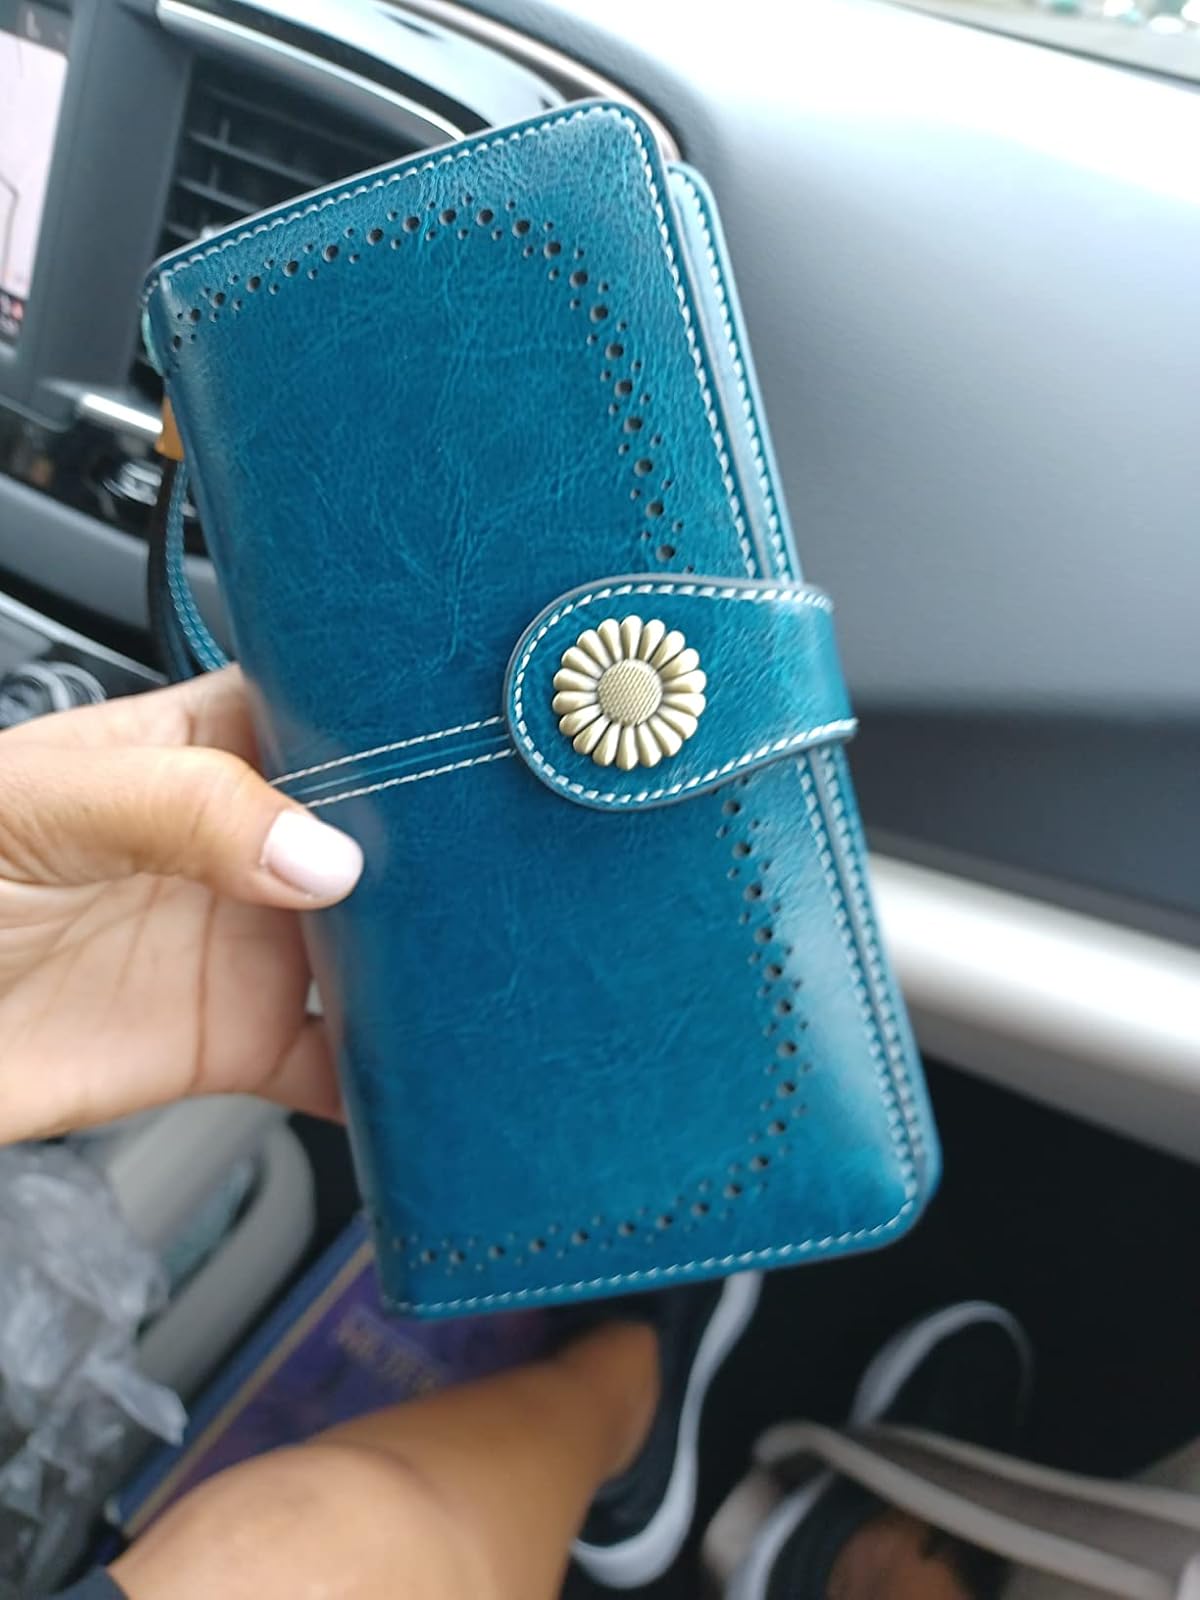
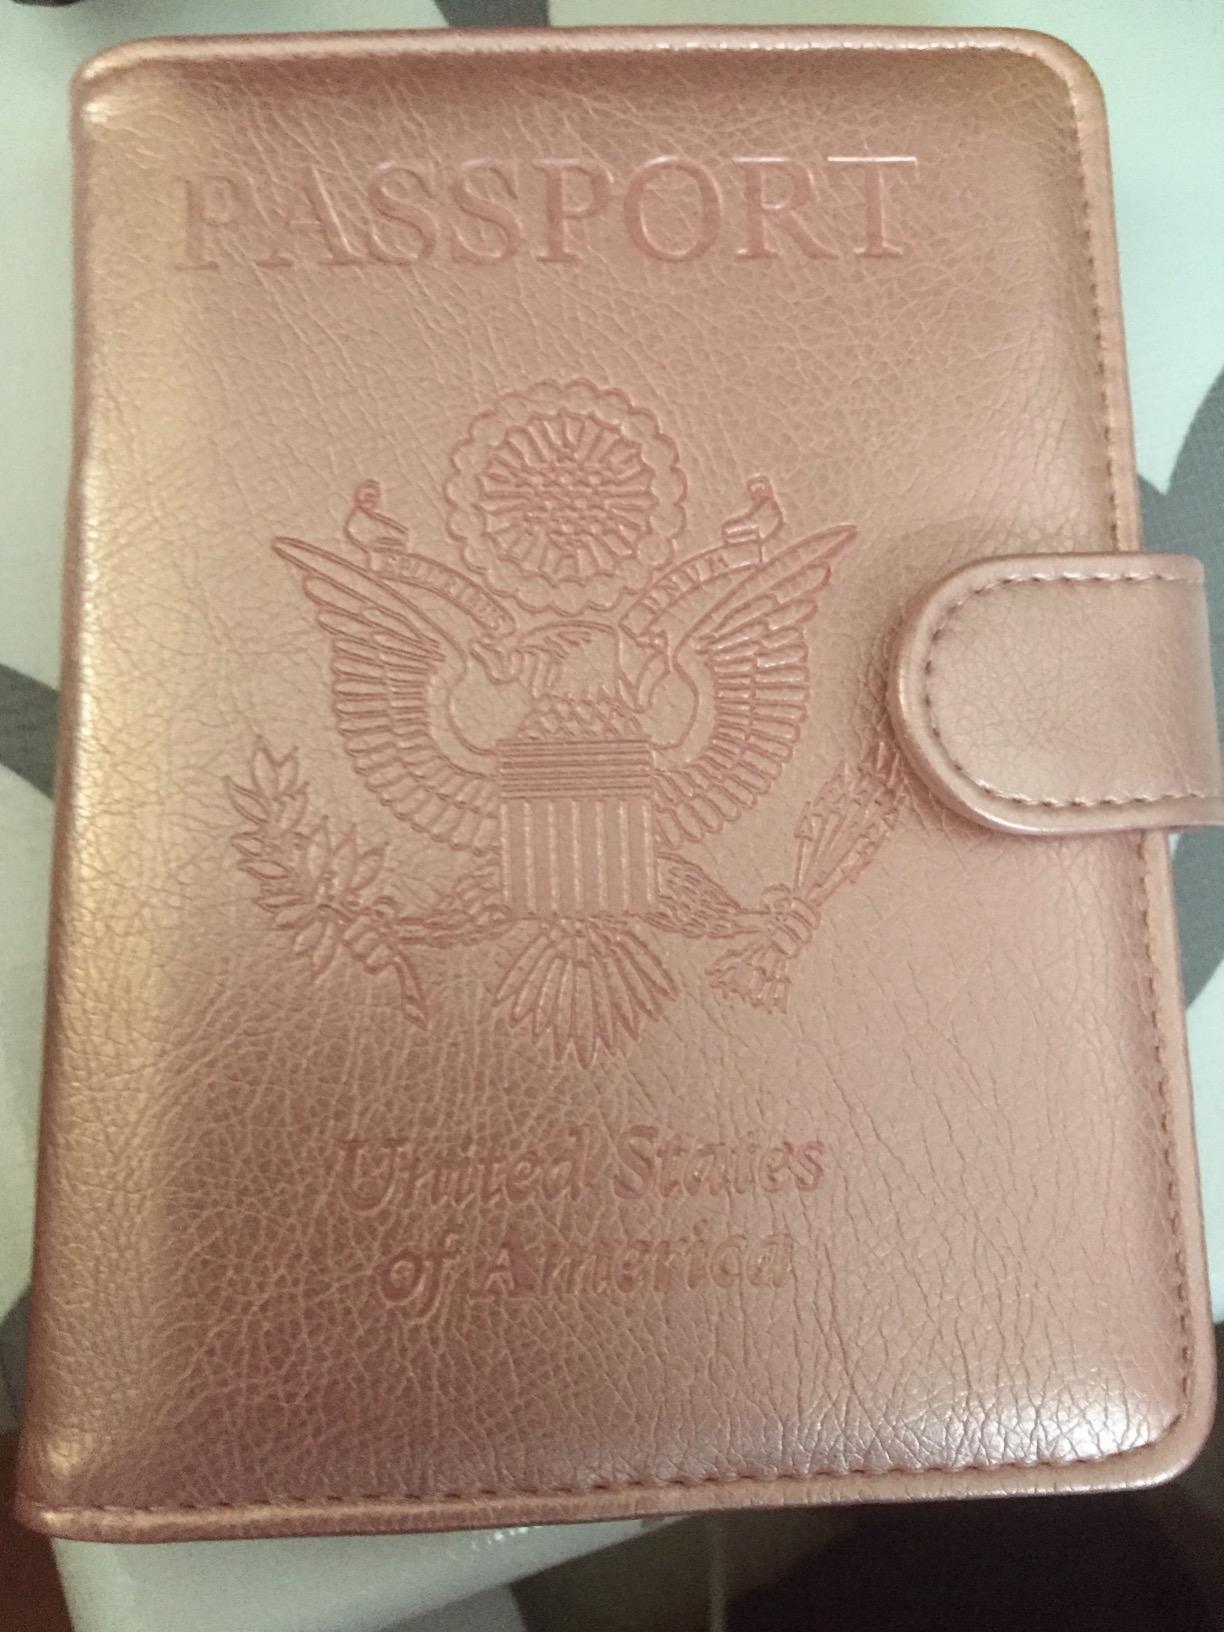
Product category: accessories_wallet
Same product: no